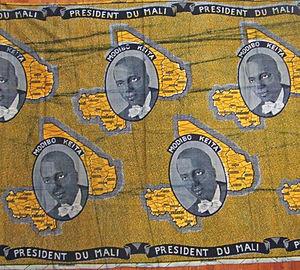
Un pagne wax est un type de pagne africain confectionné en wax, un tissu de de qualité supérieure imprimé utilisé notamment en Afrique de l'Ouest.